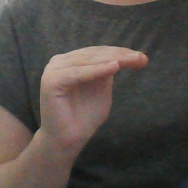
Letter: haa